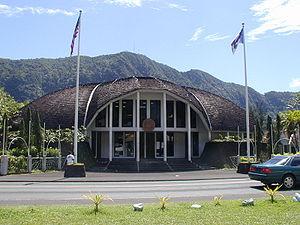
Le Fono est le parlement territorial investi du pouvoir législatif des Samoa américaines, un territoire non incorporé des États-Unis. Comme le parlement de tous les États des États-Unis d'Amérique, ce parlement est bicaméral, comprenant une Chambre des représentants et un Sénat. La Chambre des représentants est composée de 21 membres ; la chambre haute a 18 membres d'un mandat de 4 ans. Les sénateurs sont élus par les conseils de comtés et parmi les chefs coutumiers des îles. Les deux chambres siègent à Fagatogo, capitale constitutionnelle des Samoa.